Bridlington

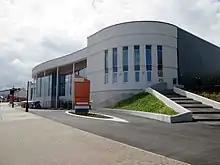
The replacement leisure centre opened in May 2016

Bridlington's popularity declined along with the industrial parts of the north and the rising popularity of cheap foreign holidays. Although the fishing fleet also declined, the port remains popular with sea anglers for trips along the coast or further out to local shipwrecks. Bridlington has lucrative shellfish exports to France, Spain and Italy, said to be worth several million pounds a year.